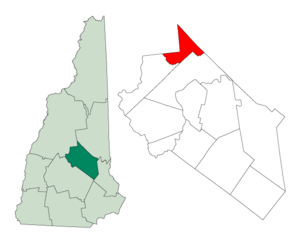
Center Harbor est une municipalité américaine située dans le comté de Belknap au New Hampshire. Selon le recensement de 2010, sa population est de 1 096 habitants.